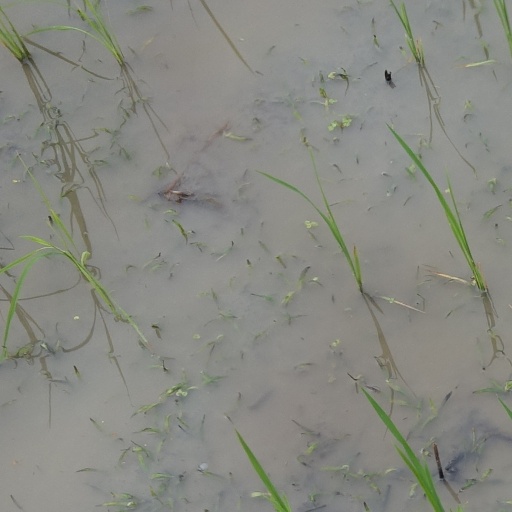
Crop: rice